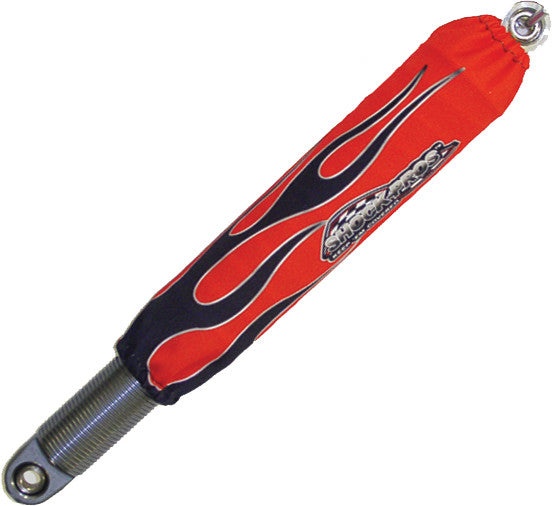
SHOCKPROS Shock Covers Red W/Black Flames A106RDFL
Flame Shock Cover
Brand: WPS-SHOCKPROS
Category: Hardware > Hardware Accessories > Moving & Soundproofing Blankets & Covers